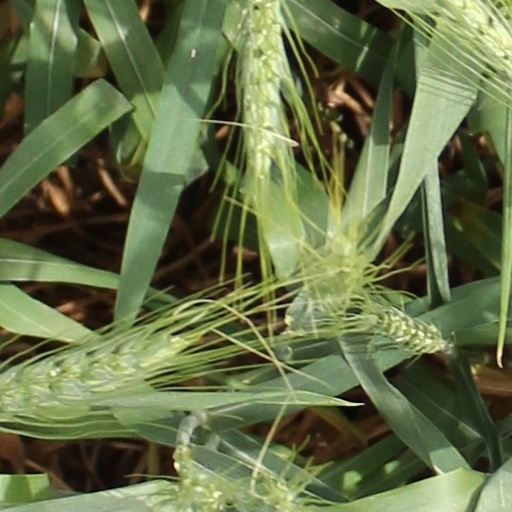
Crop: wheat